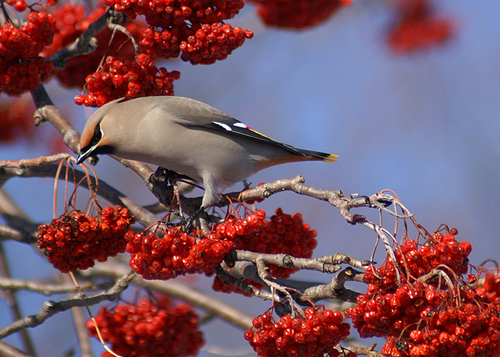
the bird is a sleek grey with a short beak and white markings in the wings.
this bird is grey in color with a short stubby beak and dark eye ring.
this bird is mostly grey in color on the majority of its body except for the hello on the edge of its secondaries, vent, and the tips of its rectrices, black secondaries and cheek patch, and splash of red on its crown.
this primarily grey bird has a faint orange head and black wings spotted with white and red and tipped with yellow.
this crested bird is taupe-colored with small accents of black, white, red, and yellow on its head and wing tips.
this sleek gray bird has specks of red on its wingbars and spots of orange on its head
this bird has wings that are grey and has a white belly
this bird is gray, orange, and black in color, with a black beak.
this is a mostly grey bird with some orange on its face and white on its wings and tail.
the bird has smooth gray feathers and a shiny black beak, the wingbars are mostly gray but have black and white at the edges.
Species: Bohemian Waxwing